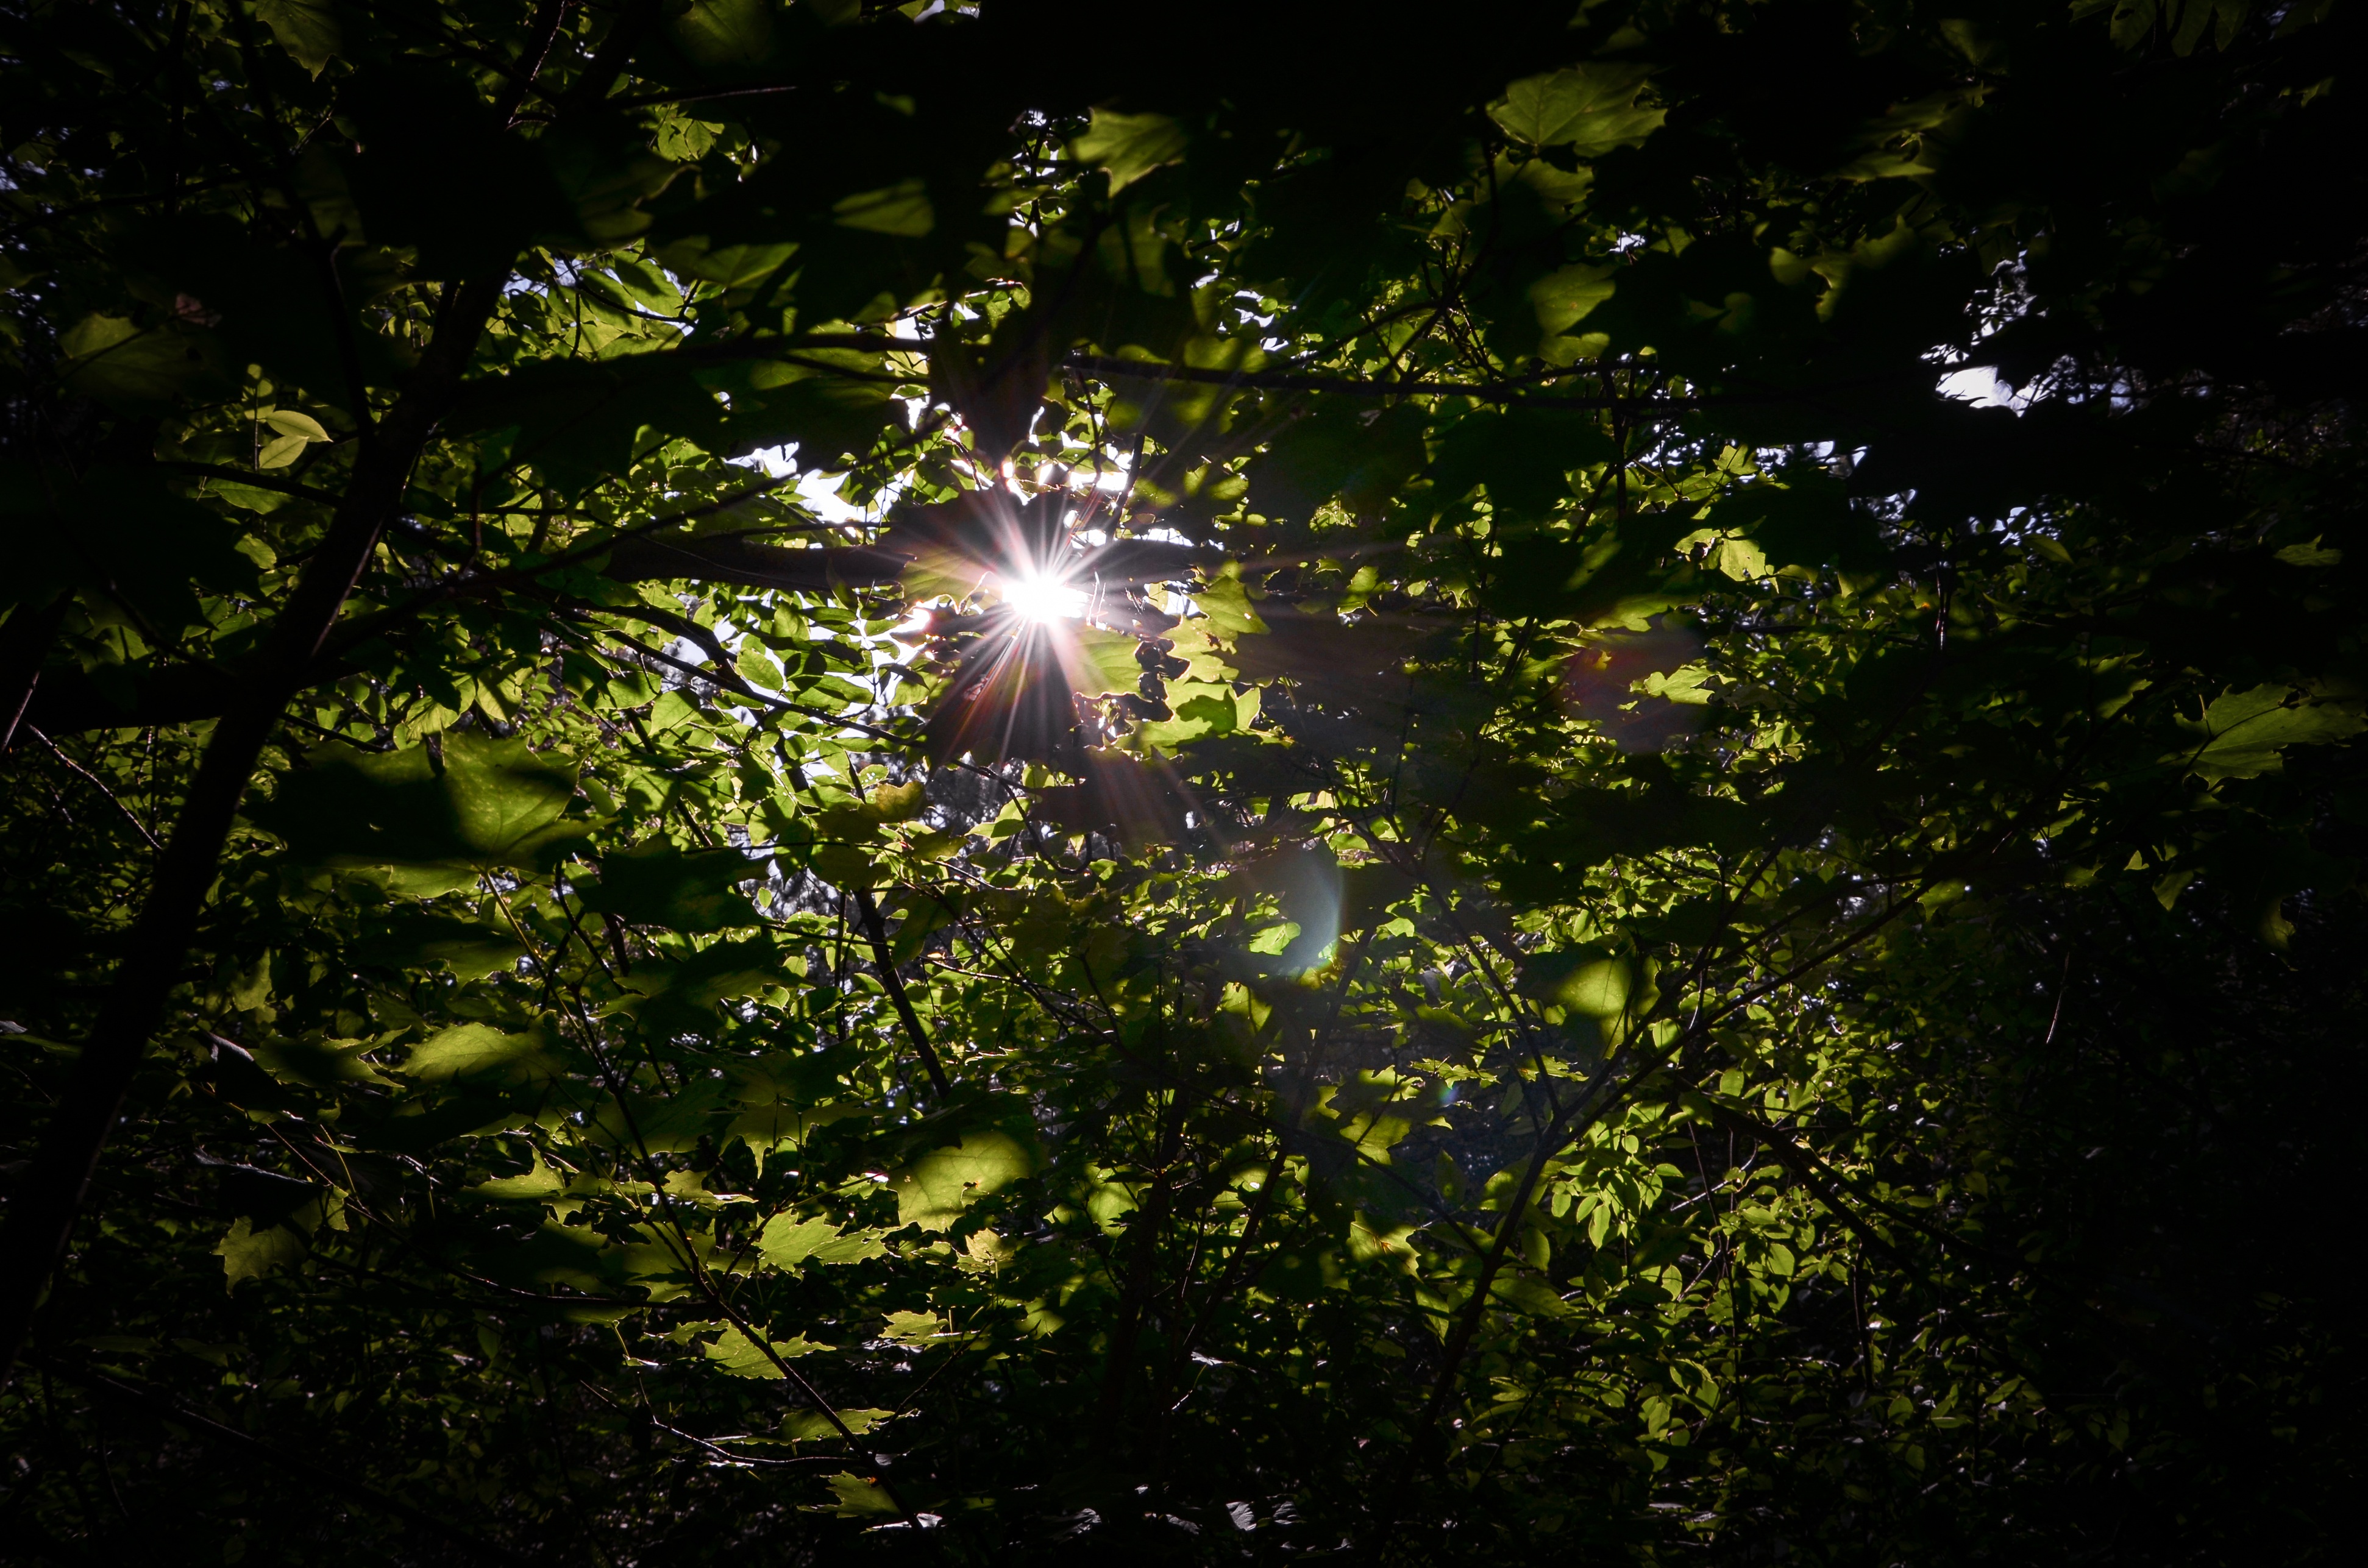
tree, nature, forest, branch, light, plant, sun, night, sunlight, leaf, flower, foliage, green, reflection, jungle, autumn, darkness, trees, leaves, sunny, woody plant